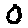
Label: 0